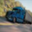
Label: truck